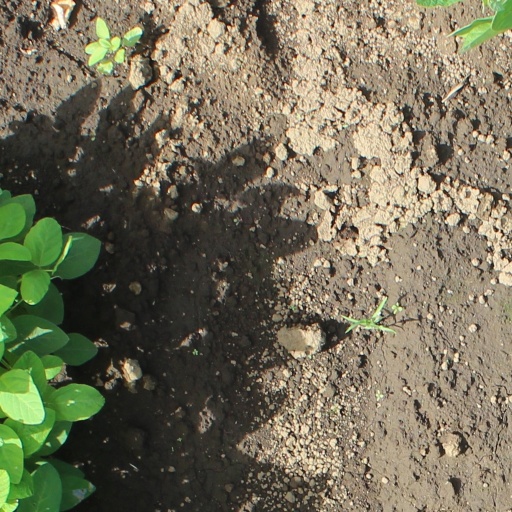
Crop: soybean